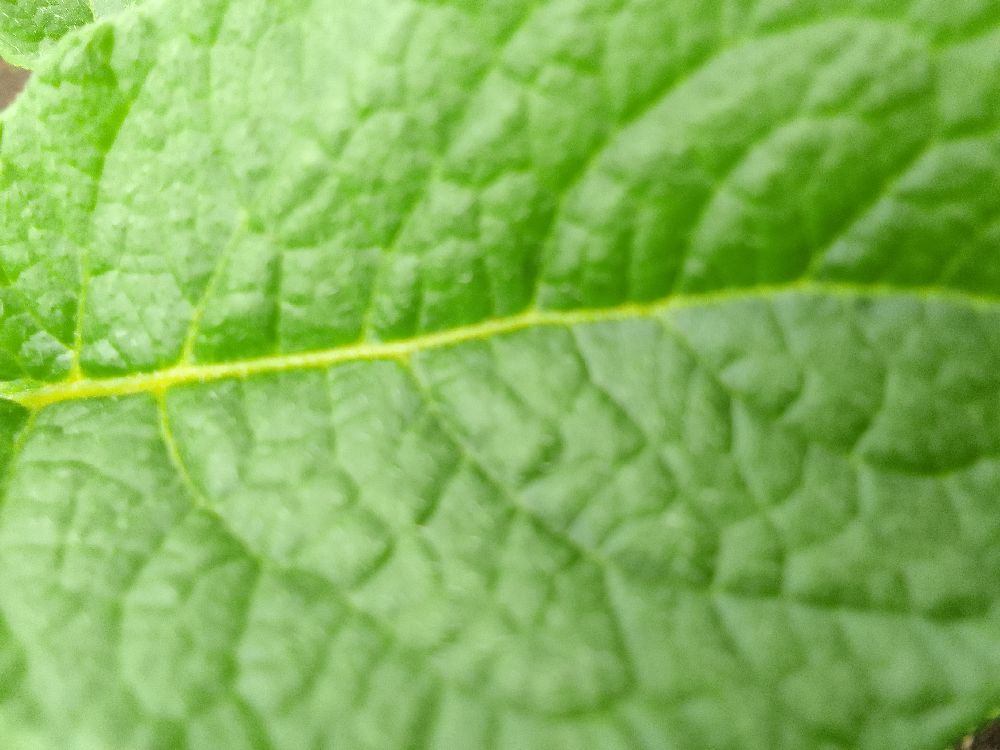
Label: Healthy